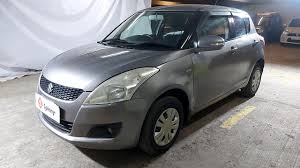
Label: noambulance